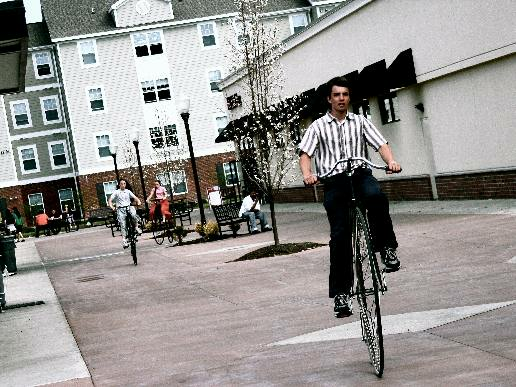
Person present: Yes